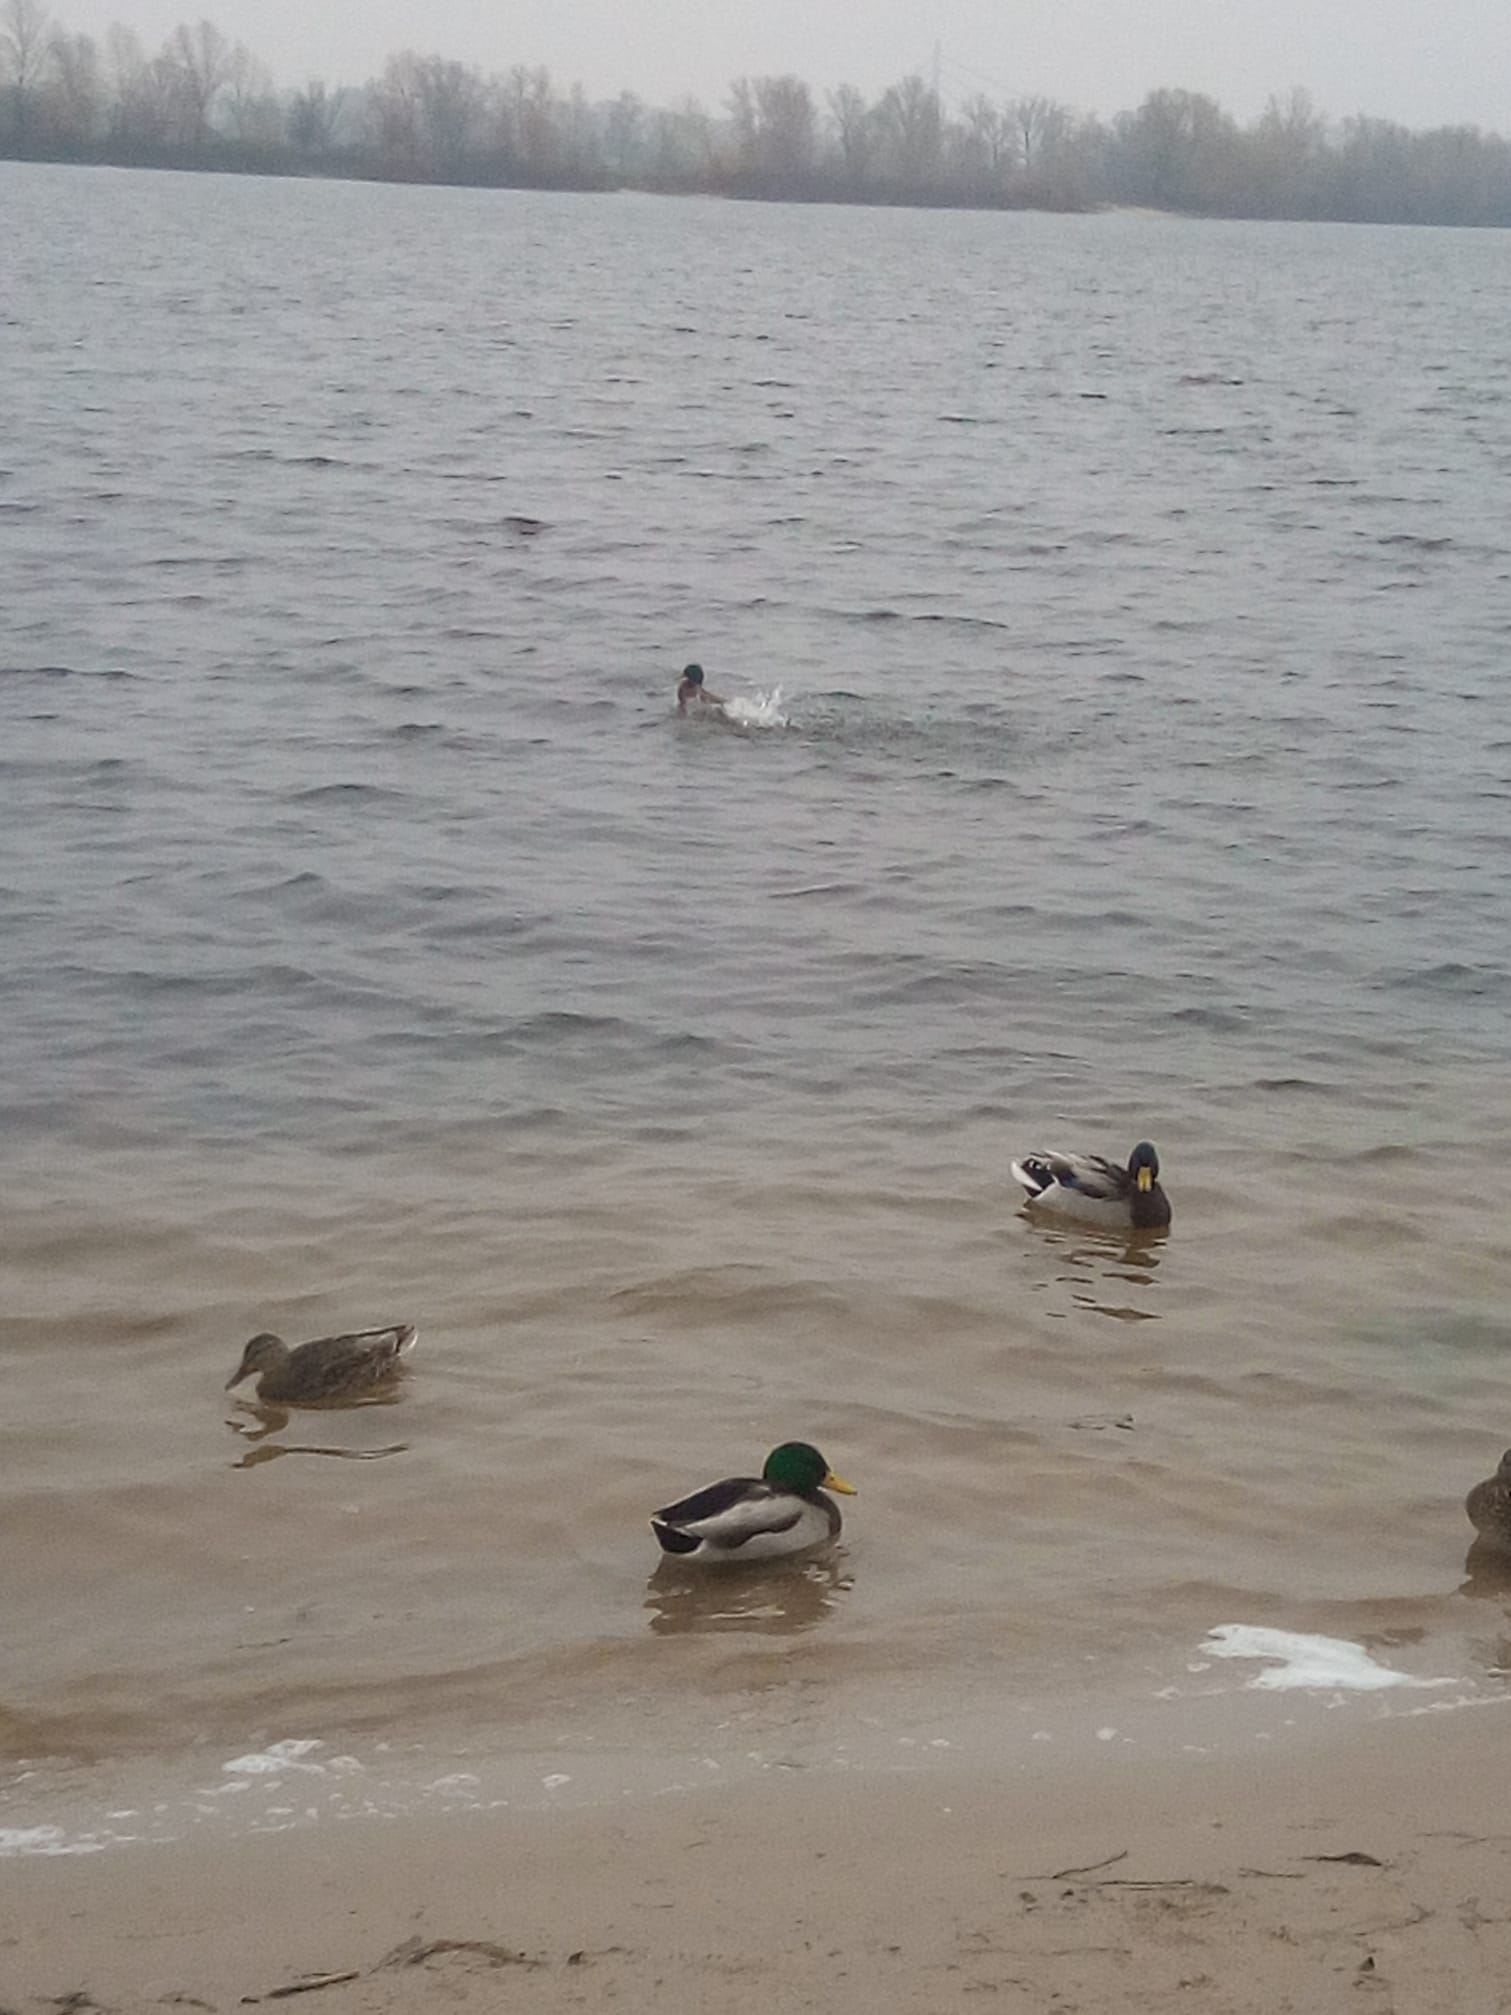
ducks, water, bird, beak, lake, fluid, sky, tree, geese and swans, waterfowl, water bird, beach, seabird, calm, flock, wind wave, horizon, seaduck, duck, wave, wildlife, ocean, lake district, reservoir, livestock, landscape, mist, loch